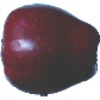
Label: Apple Red Delicious 1